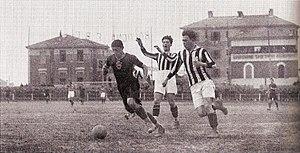
La saison 1926-1927 du Foot-Ball Club Juventus est la vingt-cinquième de l'histoire du club, créé trente ans plus tôt en 1897.